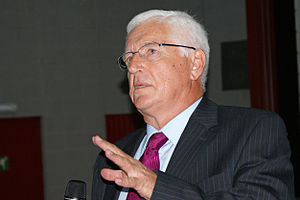
Neritan Ceka
Neritan Ceka er en albansk politiker og arkæolog.